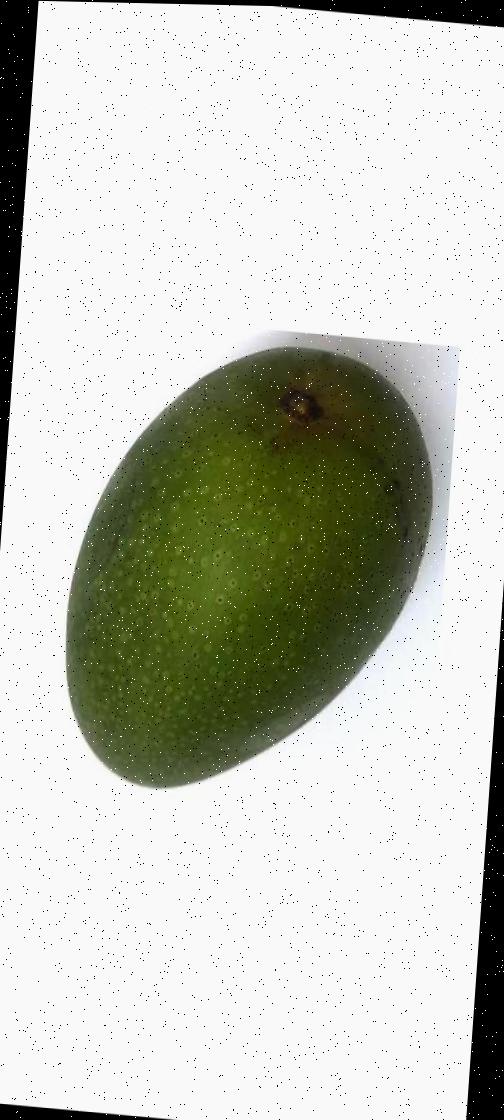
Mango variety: Ashshina Zhinuk